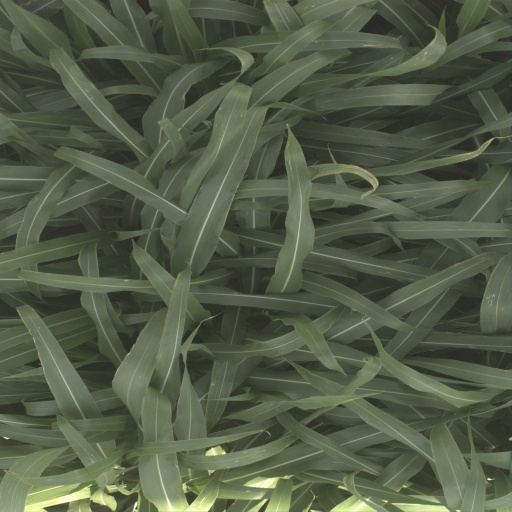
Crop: sorghum